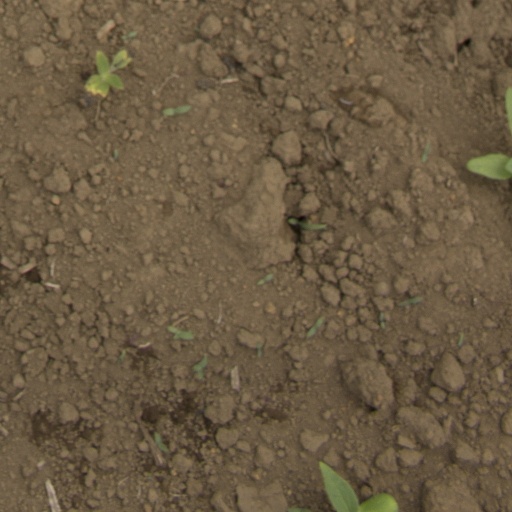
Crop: Jerusalem artichoke